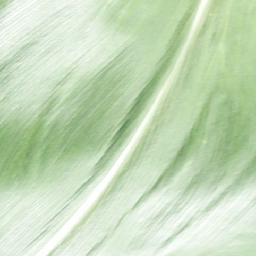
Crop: corn
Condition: (maize)_healthy